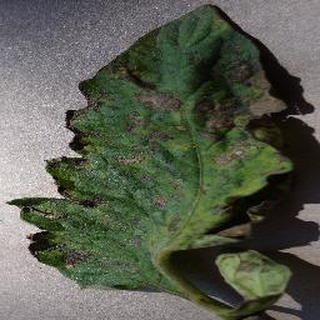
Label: tomato_early_blight